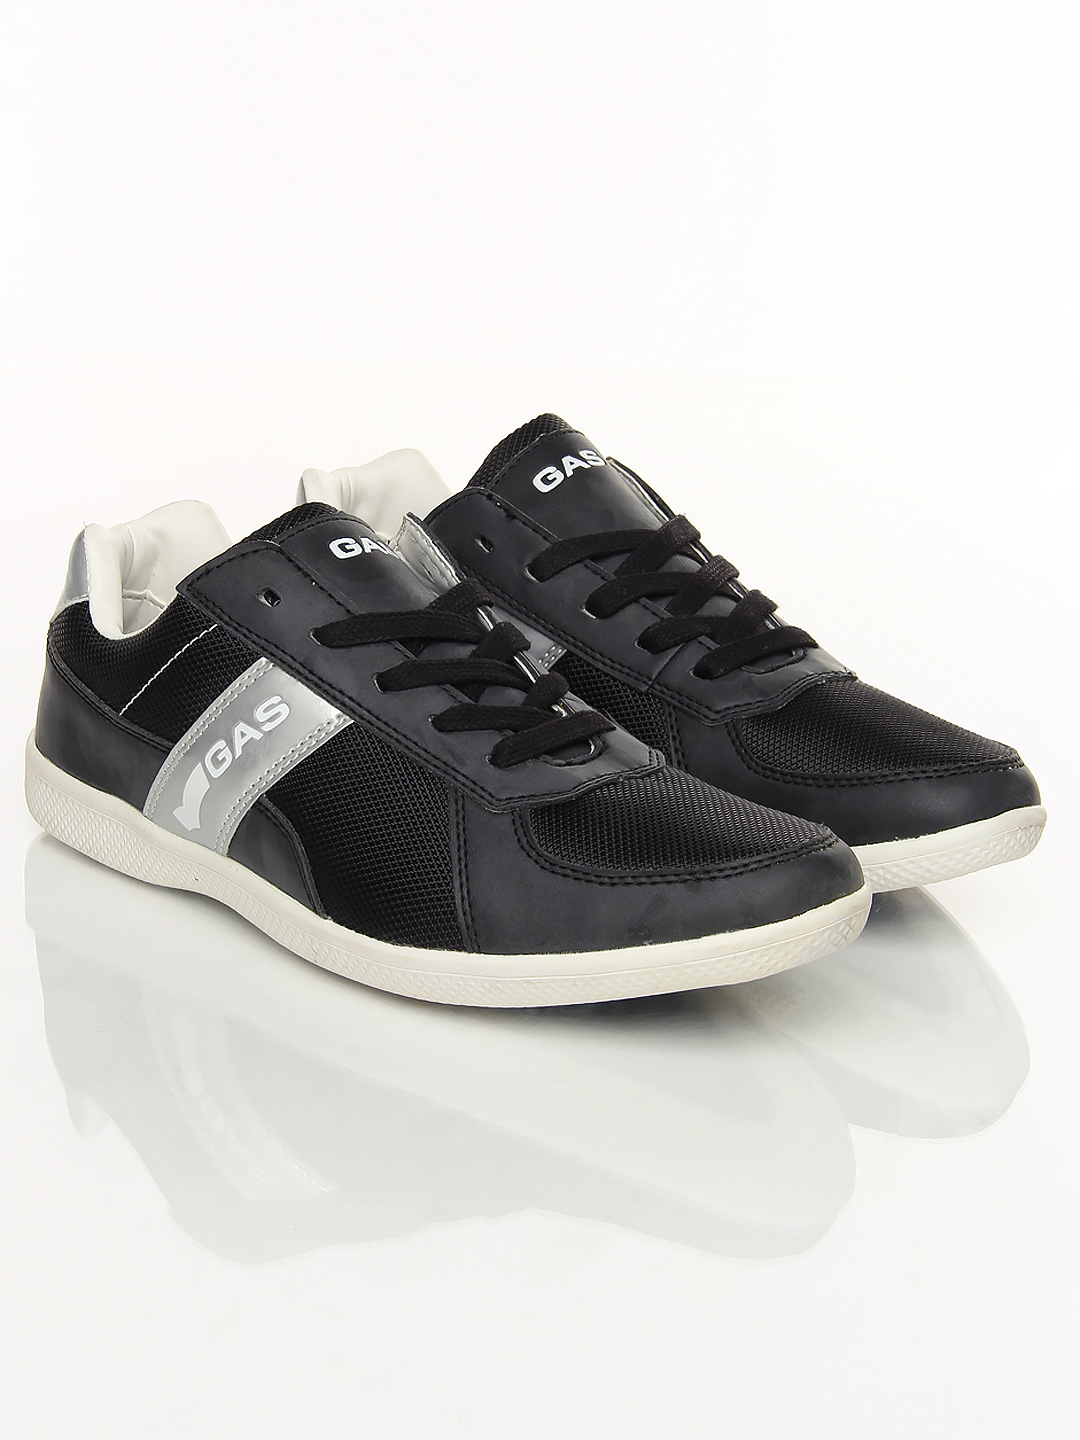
GAS Men Black Casual Shoes
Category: Footwear / Shoes / Casual Shoes
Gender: Men
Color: Black
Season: Winter 2014
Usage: Casual